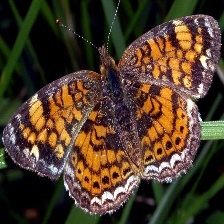
Species: CRECENT